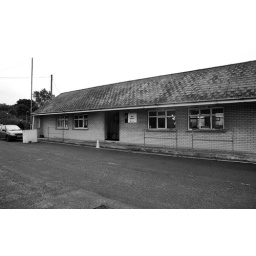
This is now the site office, the building you have to go to to sign in when you're visiting the complex now.